House Calls (1978 film)

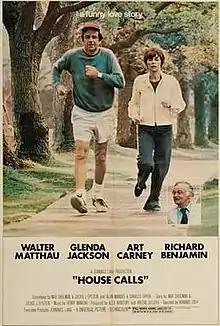
Theatrical release poster

House Calls is a 1978 American comedy drama film directed by Howard Zieff and starring Walter Matthau, Glenda Jackson, Art Carney and Richard Benjamin.